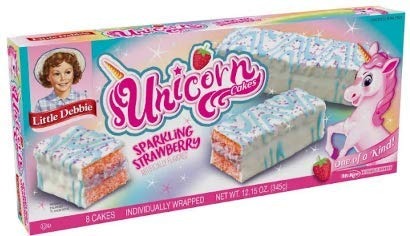
Item Name: Little Debbie Special Edition Unicorn Snack Cakes
Bullet Point: UNICORN SPARKLING STRAWBERRY
Product Description: Little Debbie Unicorn Cakes 10 cakes per box (1) box
Value: 14.8
Unit: Ounce

Price: 2.99